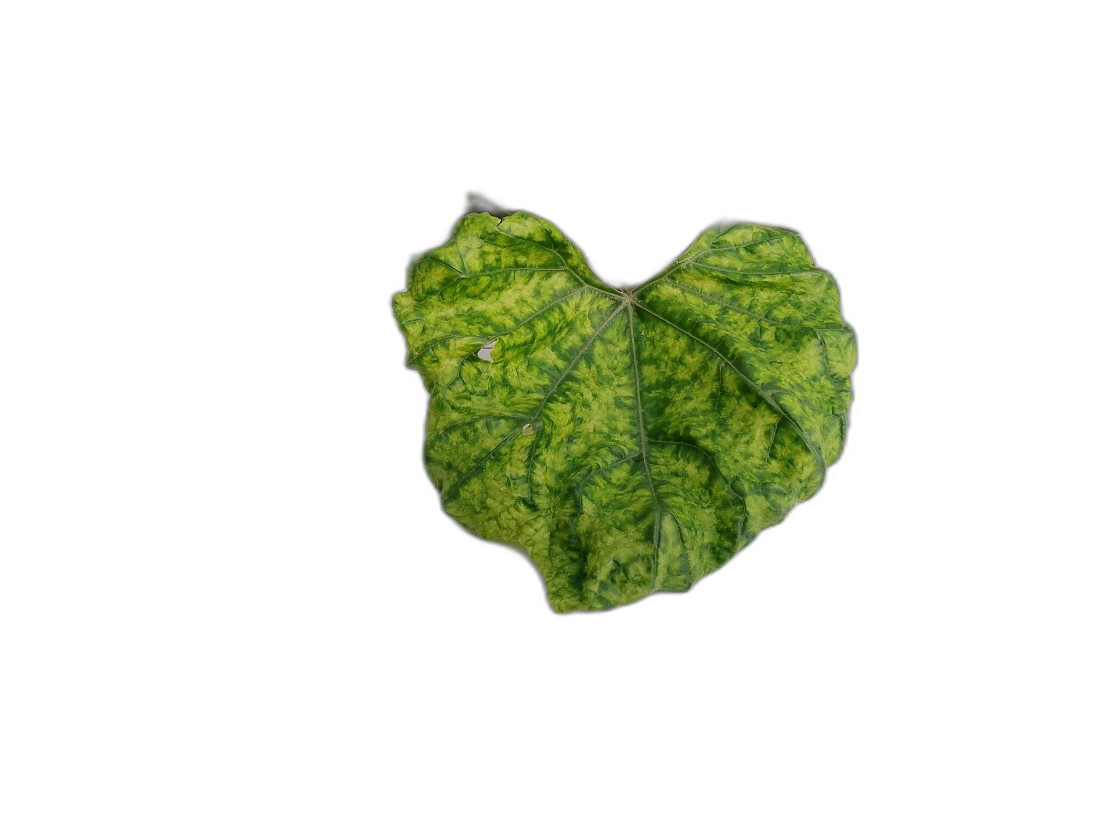
Crop: Zucchini
Label: Yellow_Mosaic_Virus